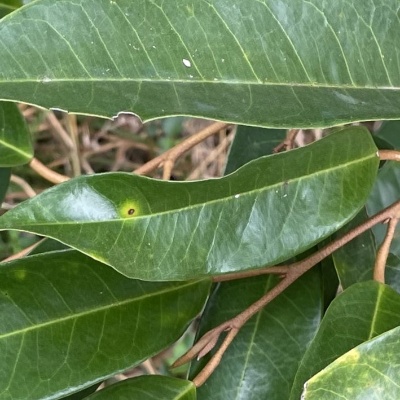
Label: Leaf_Phomopsis